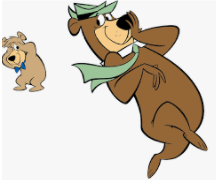
Portrait style: Cartoon Portrait